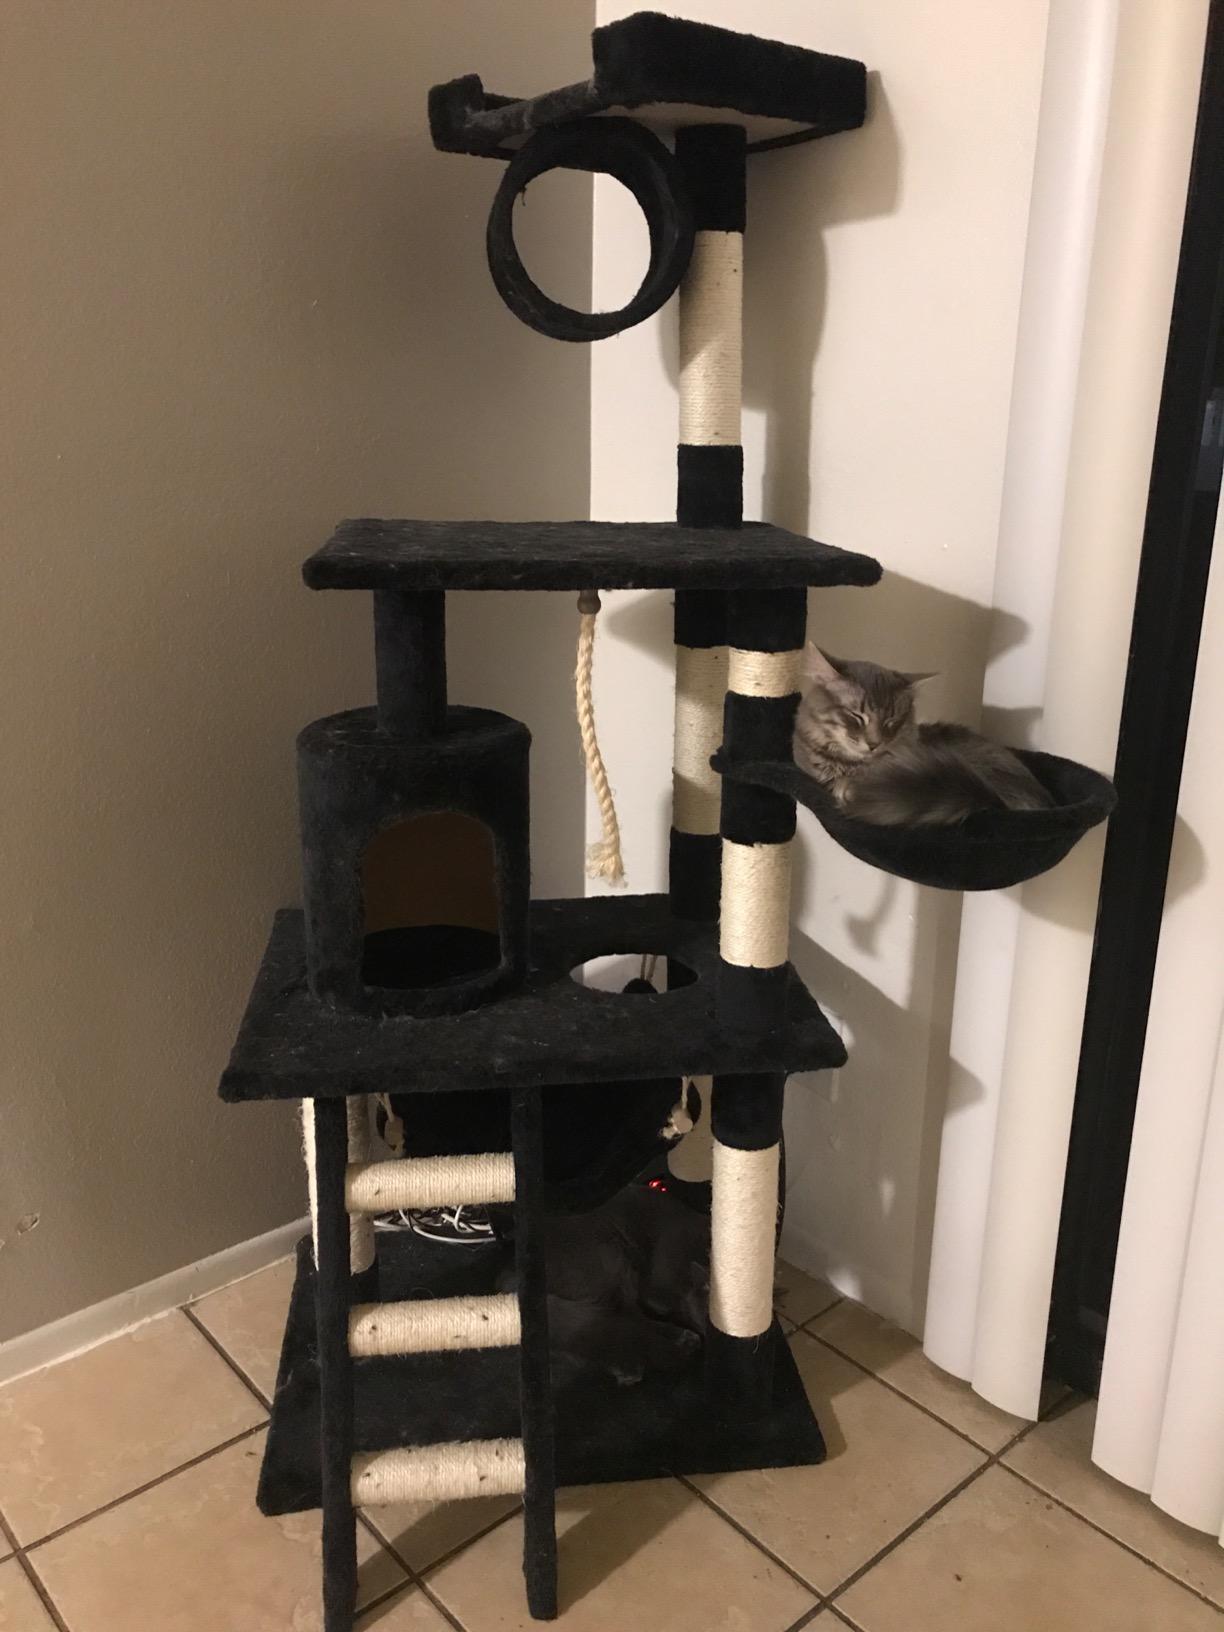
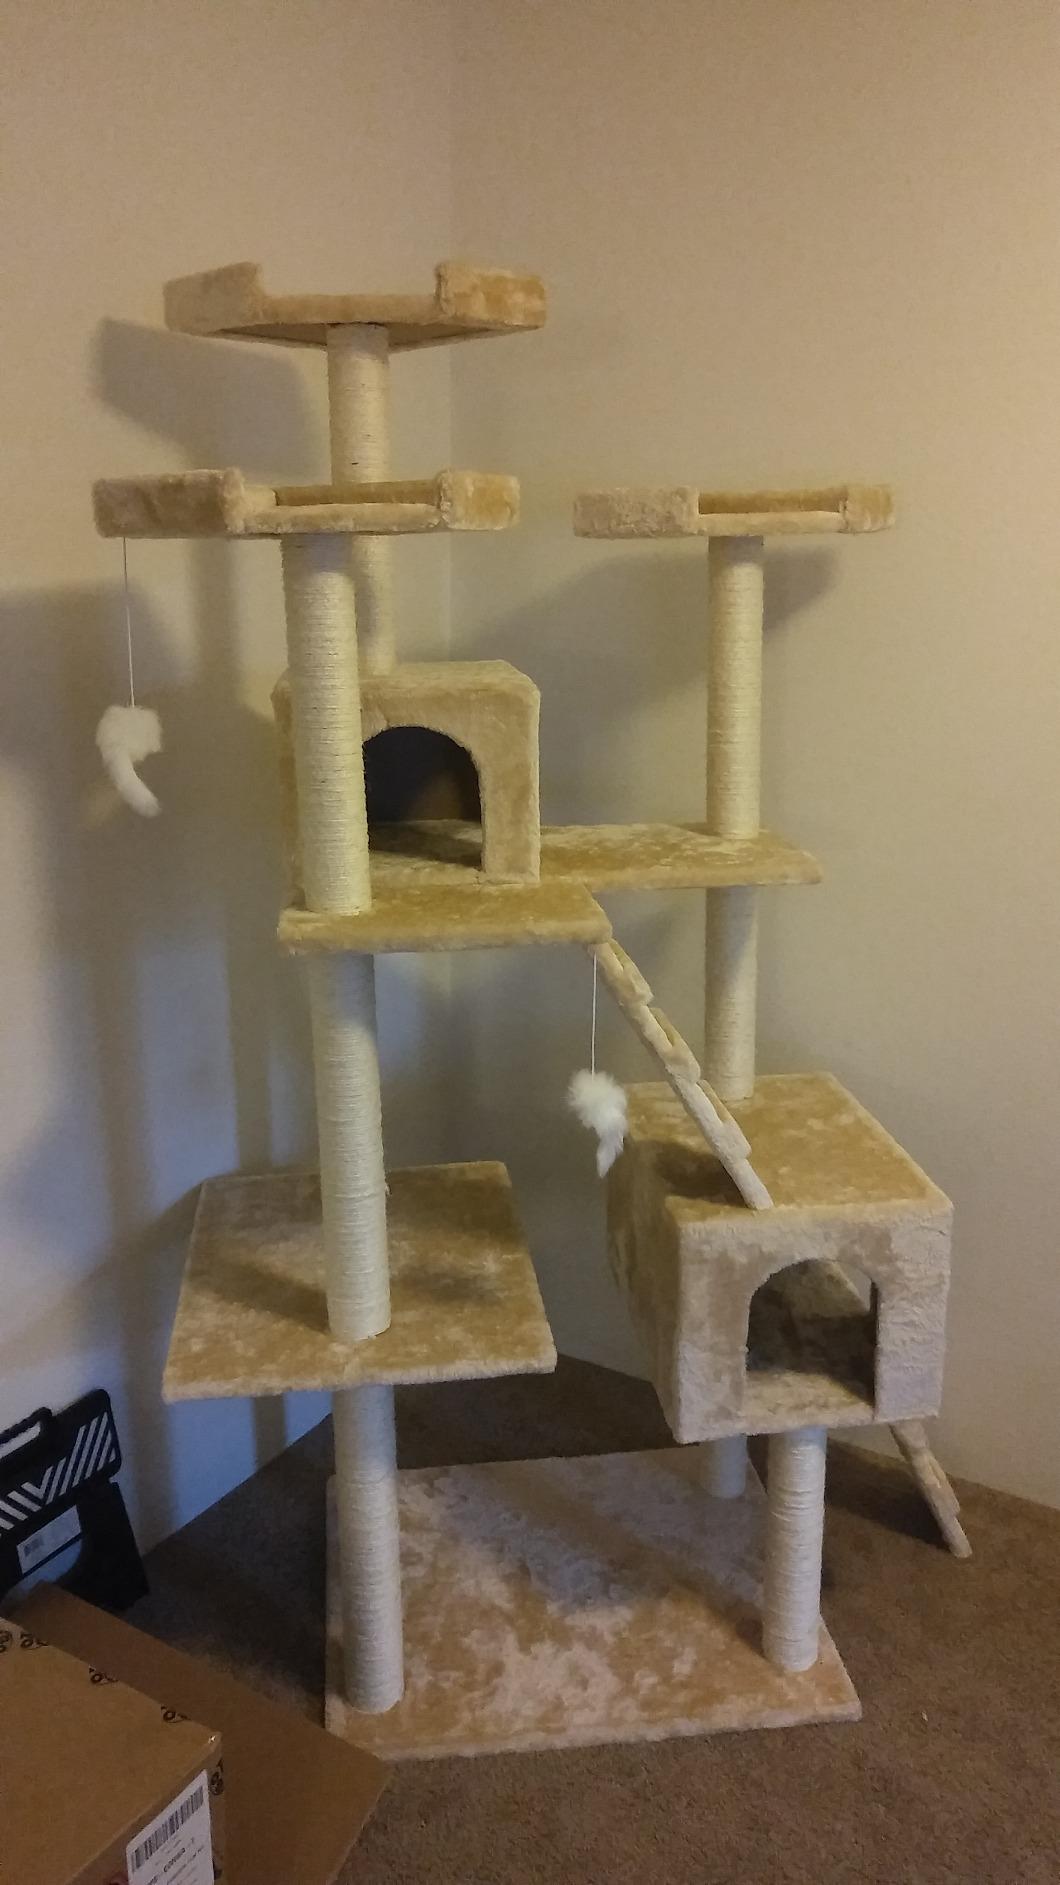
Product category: items_cat tree
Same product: no